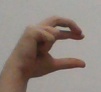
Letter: thal